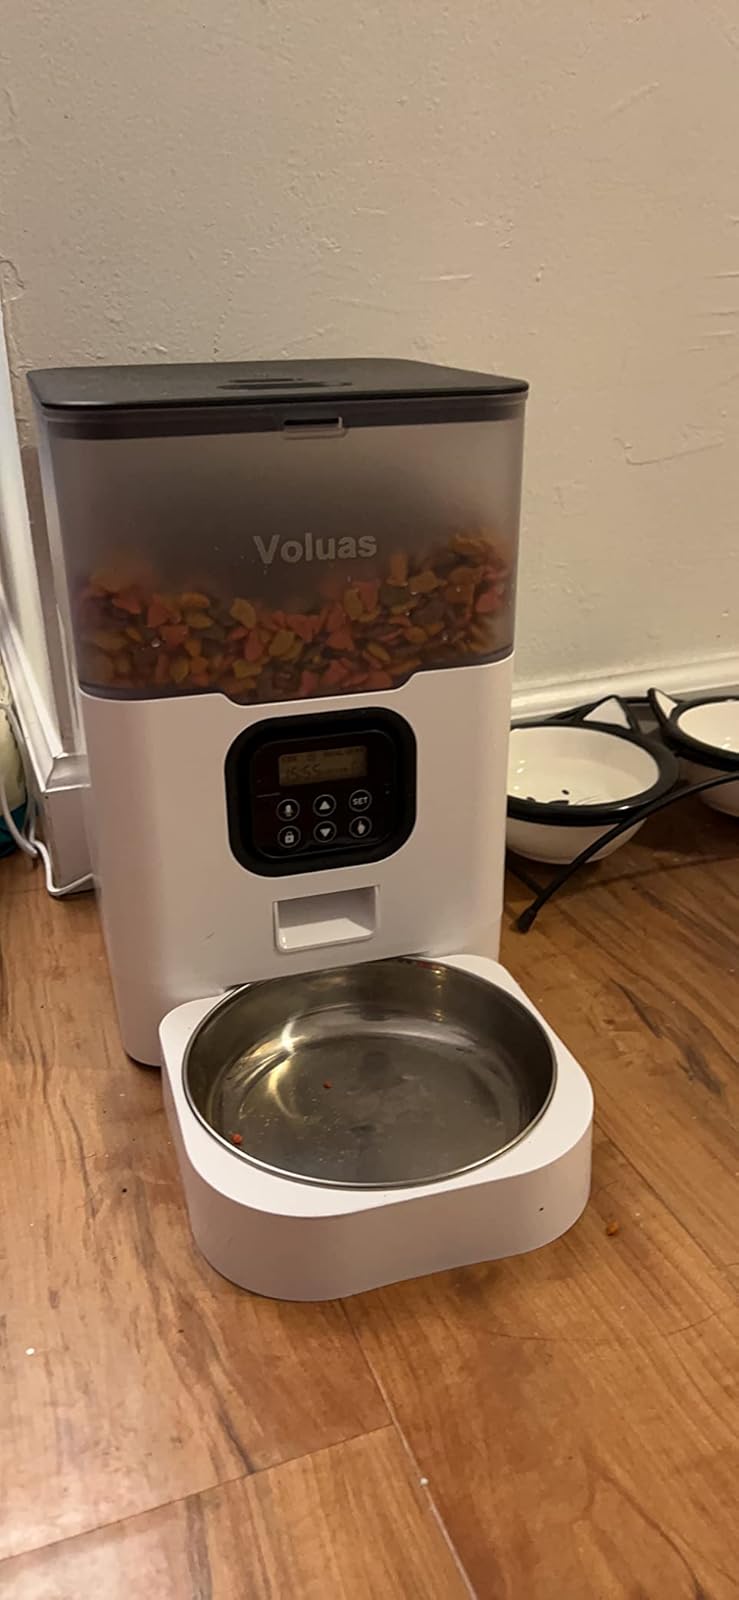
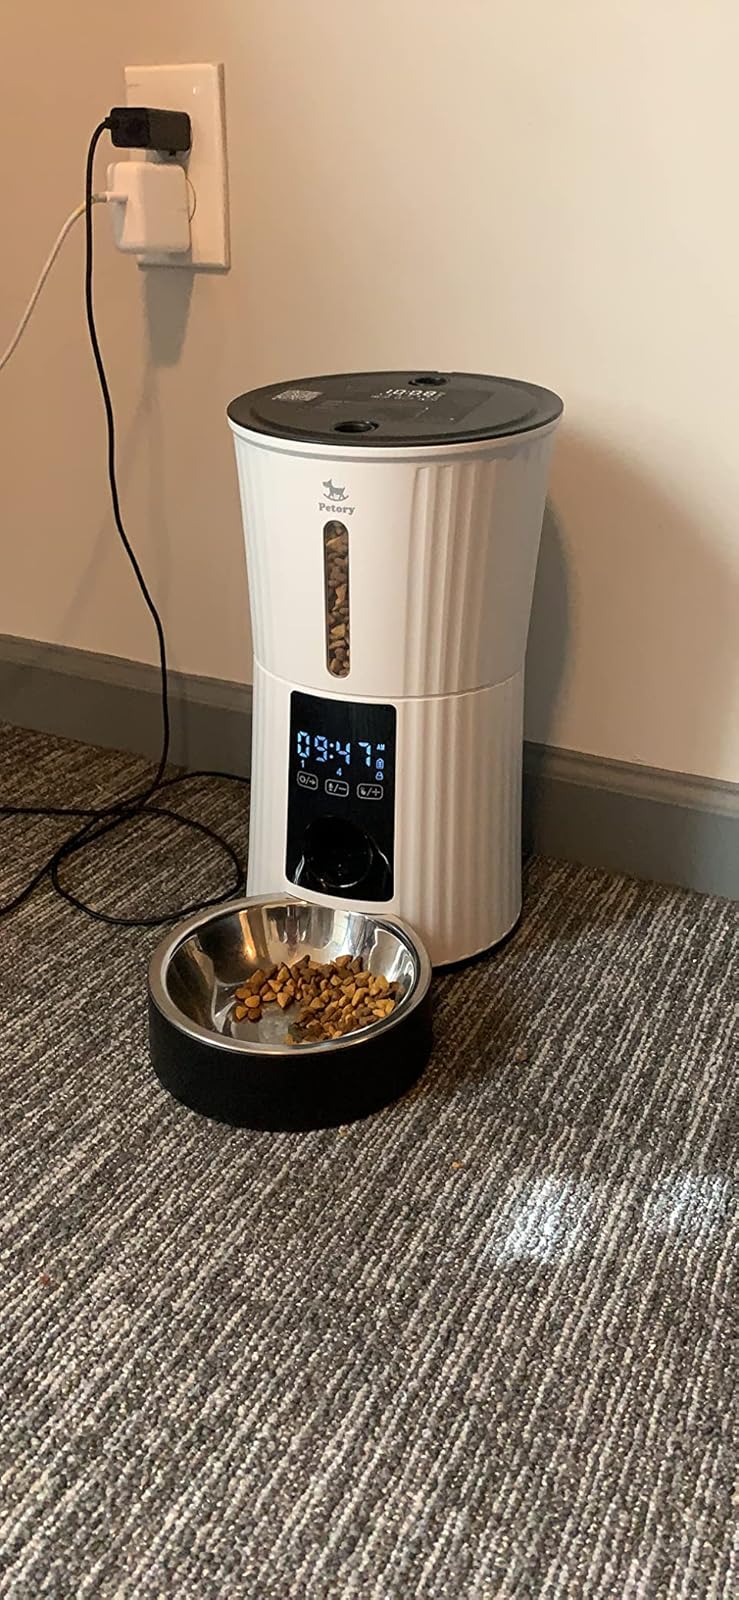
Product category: items_feeder
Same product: no